Taytay, Rizal

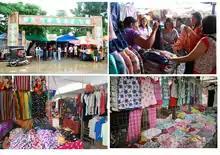
Taytay Wholesalers' Tiangge takes place every Monday until Tuesday morning and Thursday until Friday morning beside Taytay New Market, a 5-min walk from SM Taytay

Several multinational companies have also made their presence here, which include SM Prime Holdings, Puregold Price Club Inc., Wilcon Builders, Megaworld Constructions and several more.